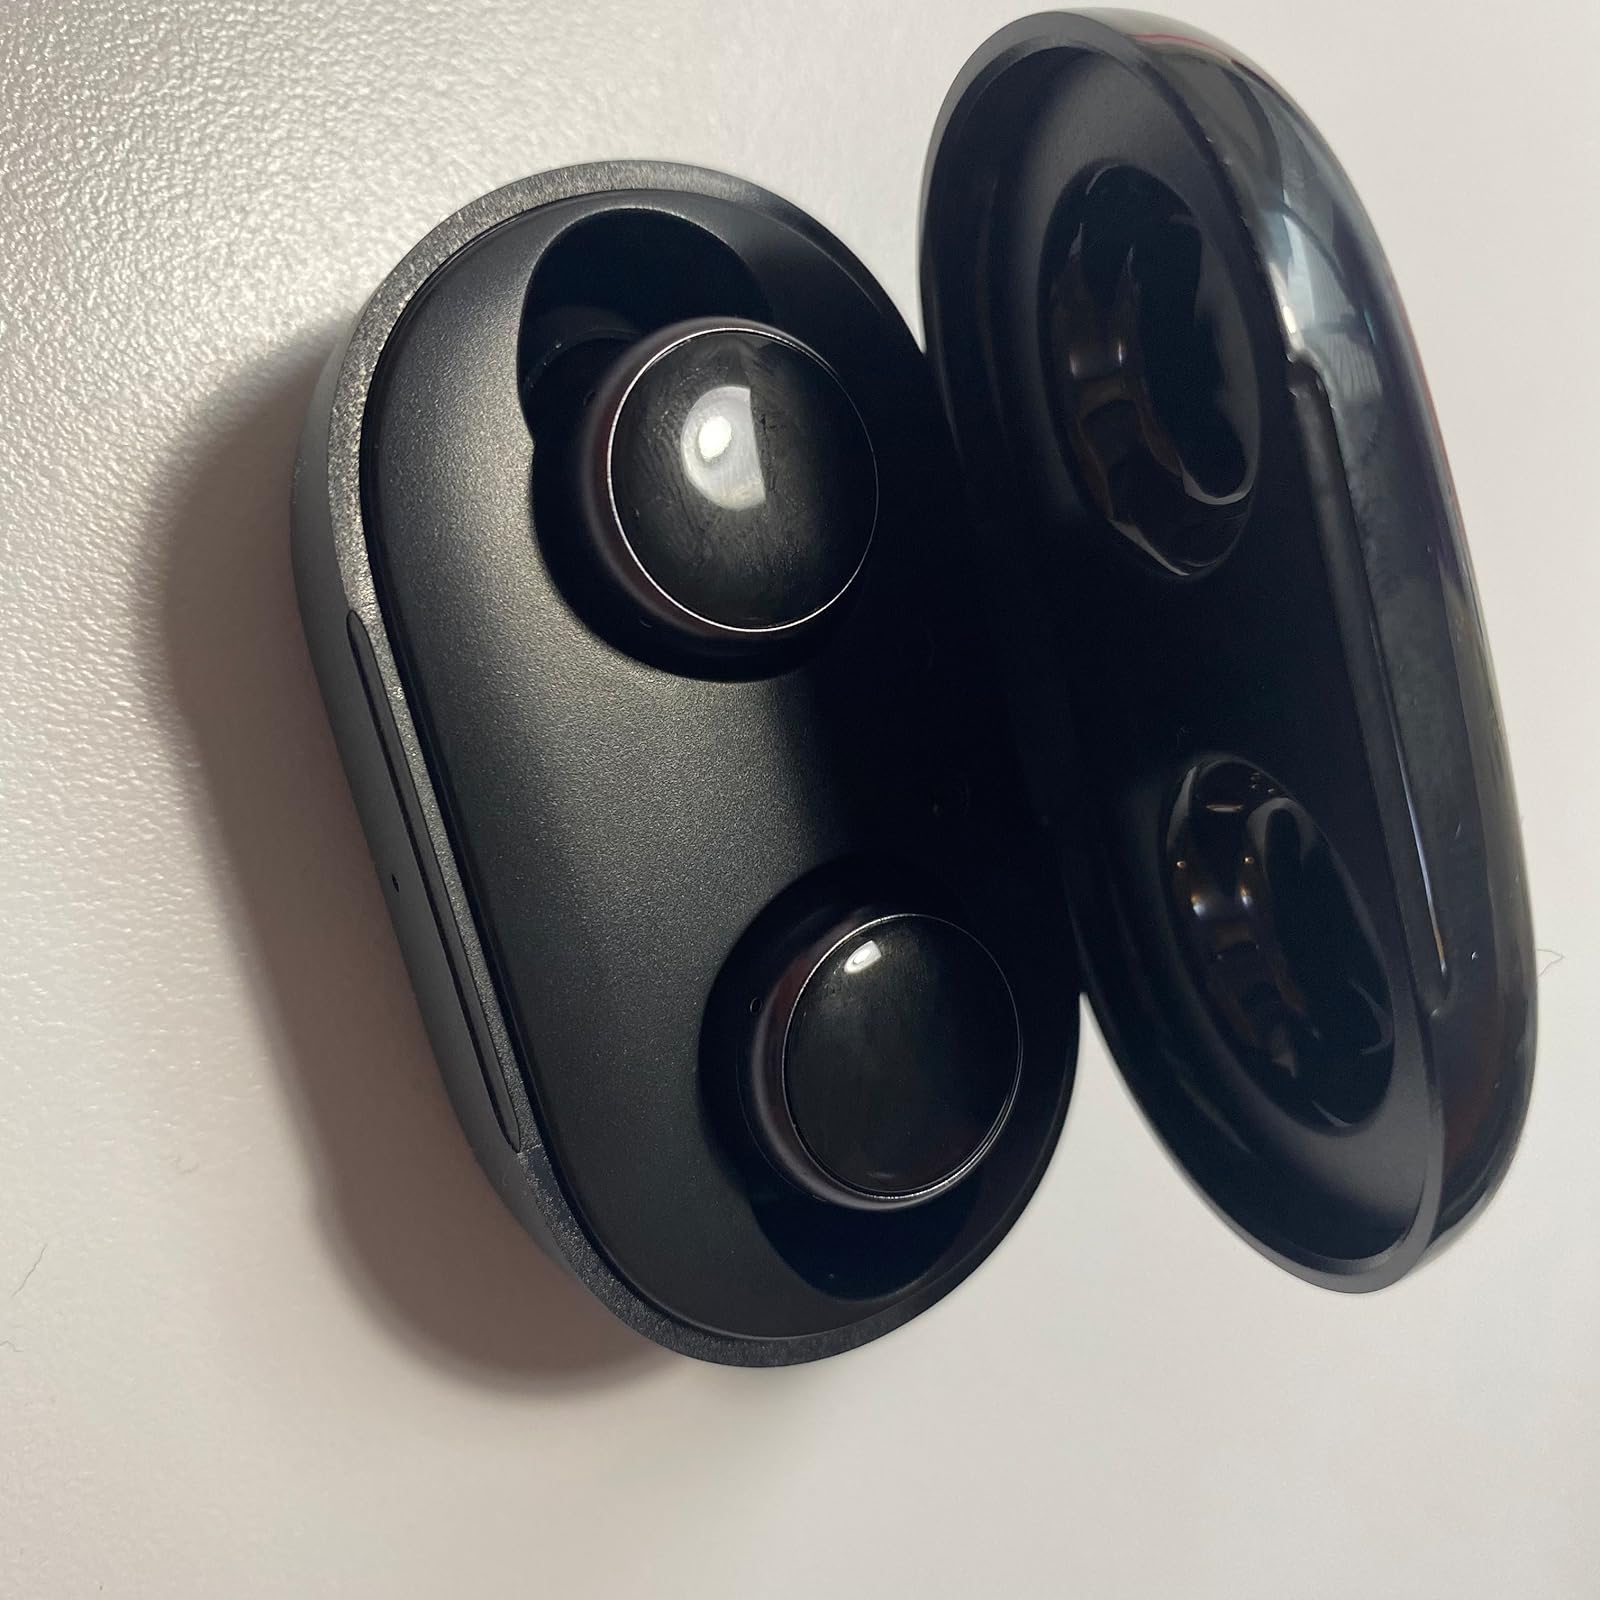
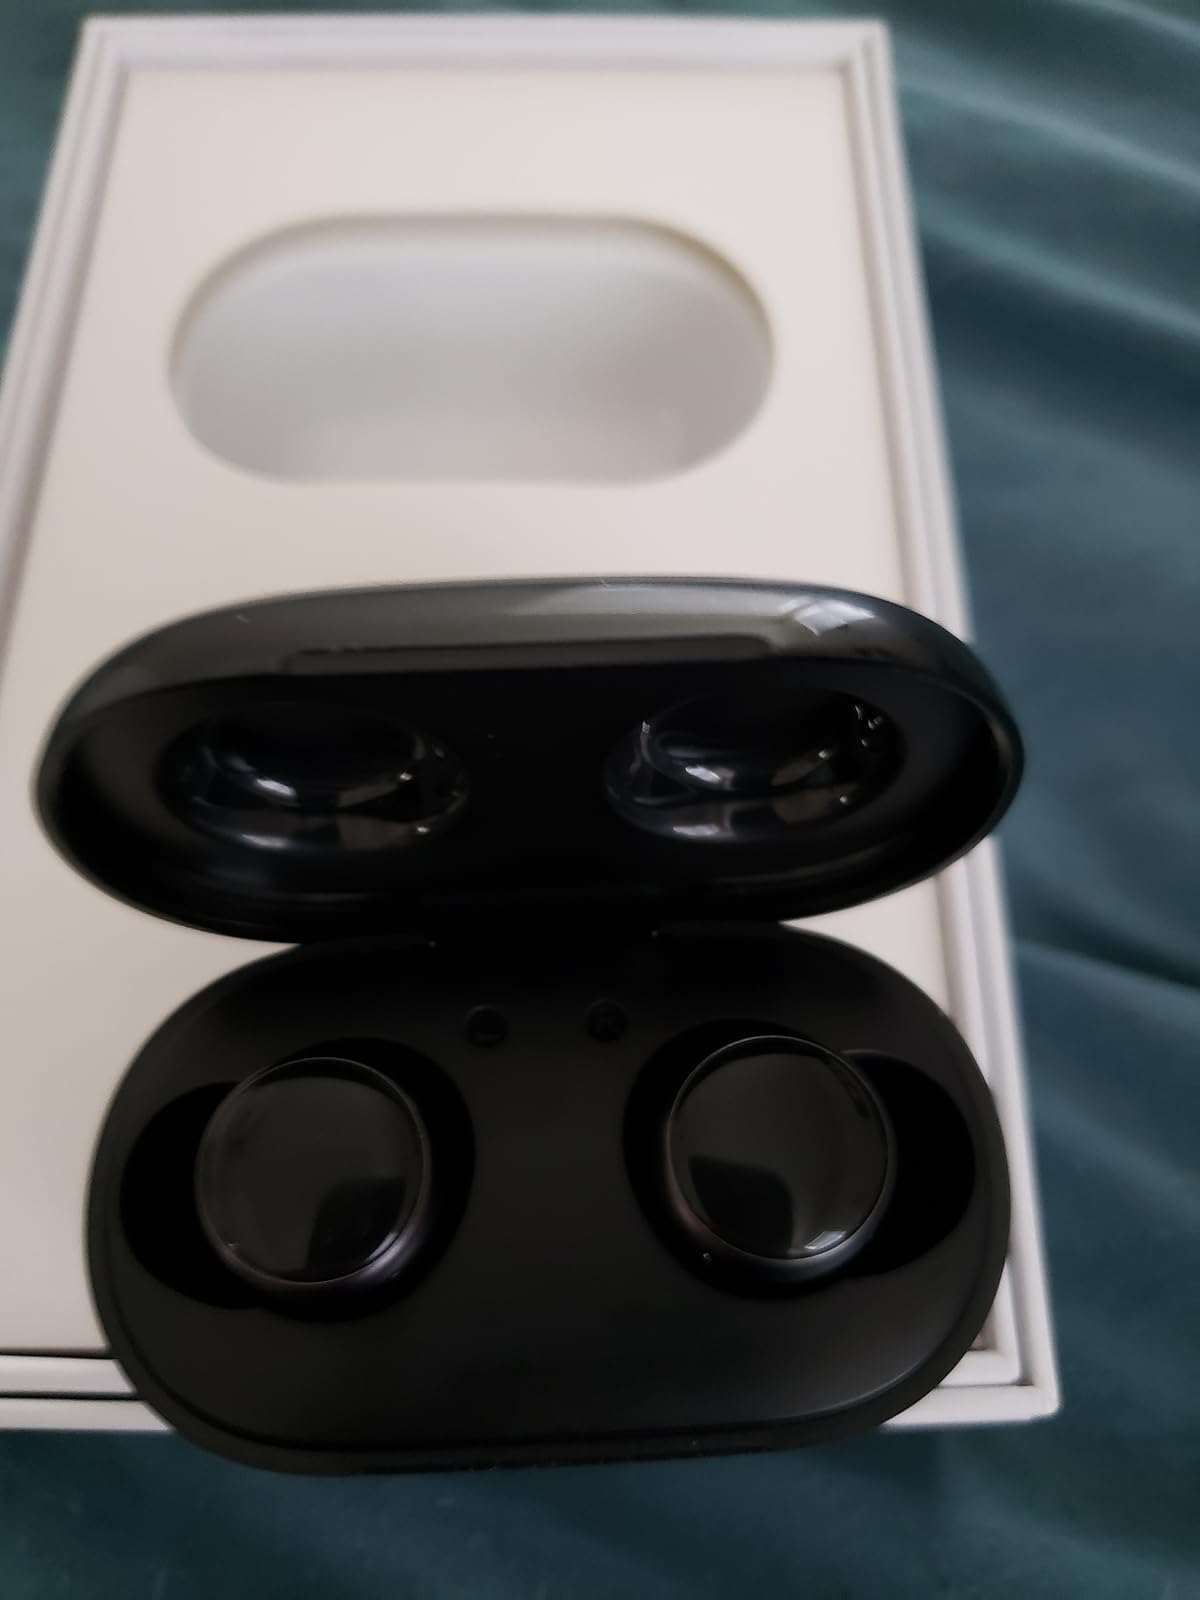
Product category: earbuds
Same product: yes